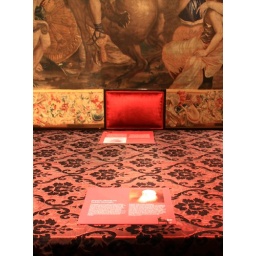
Dining-room table in the castle of Meiningen